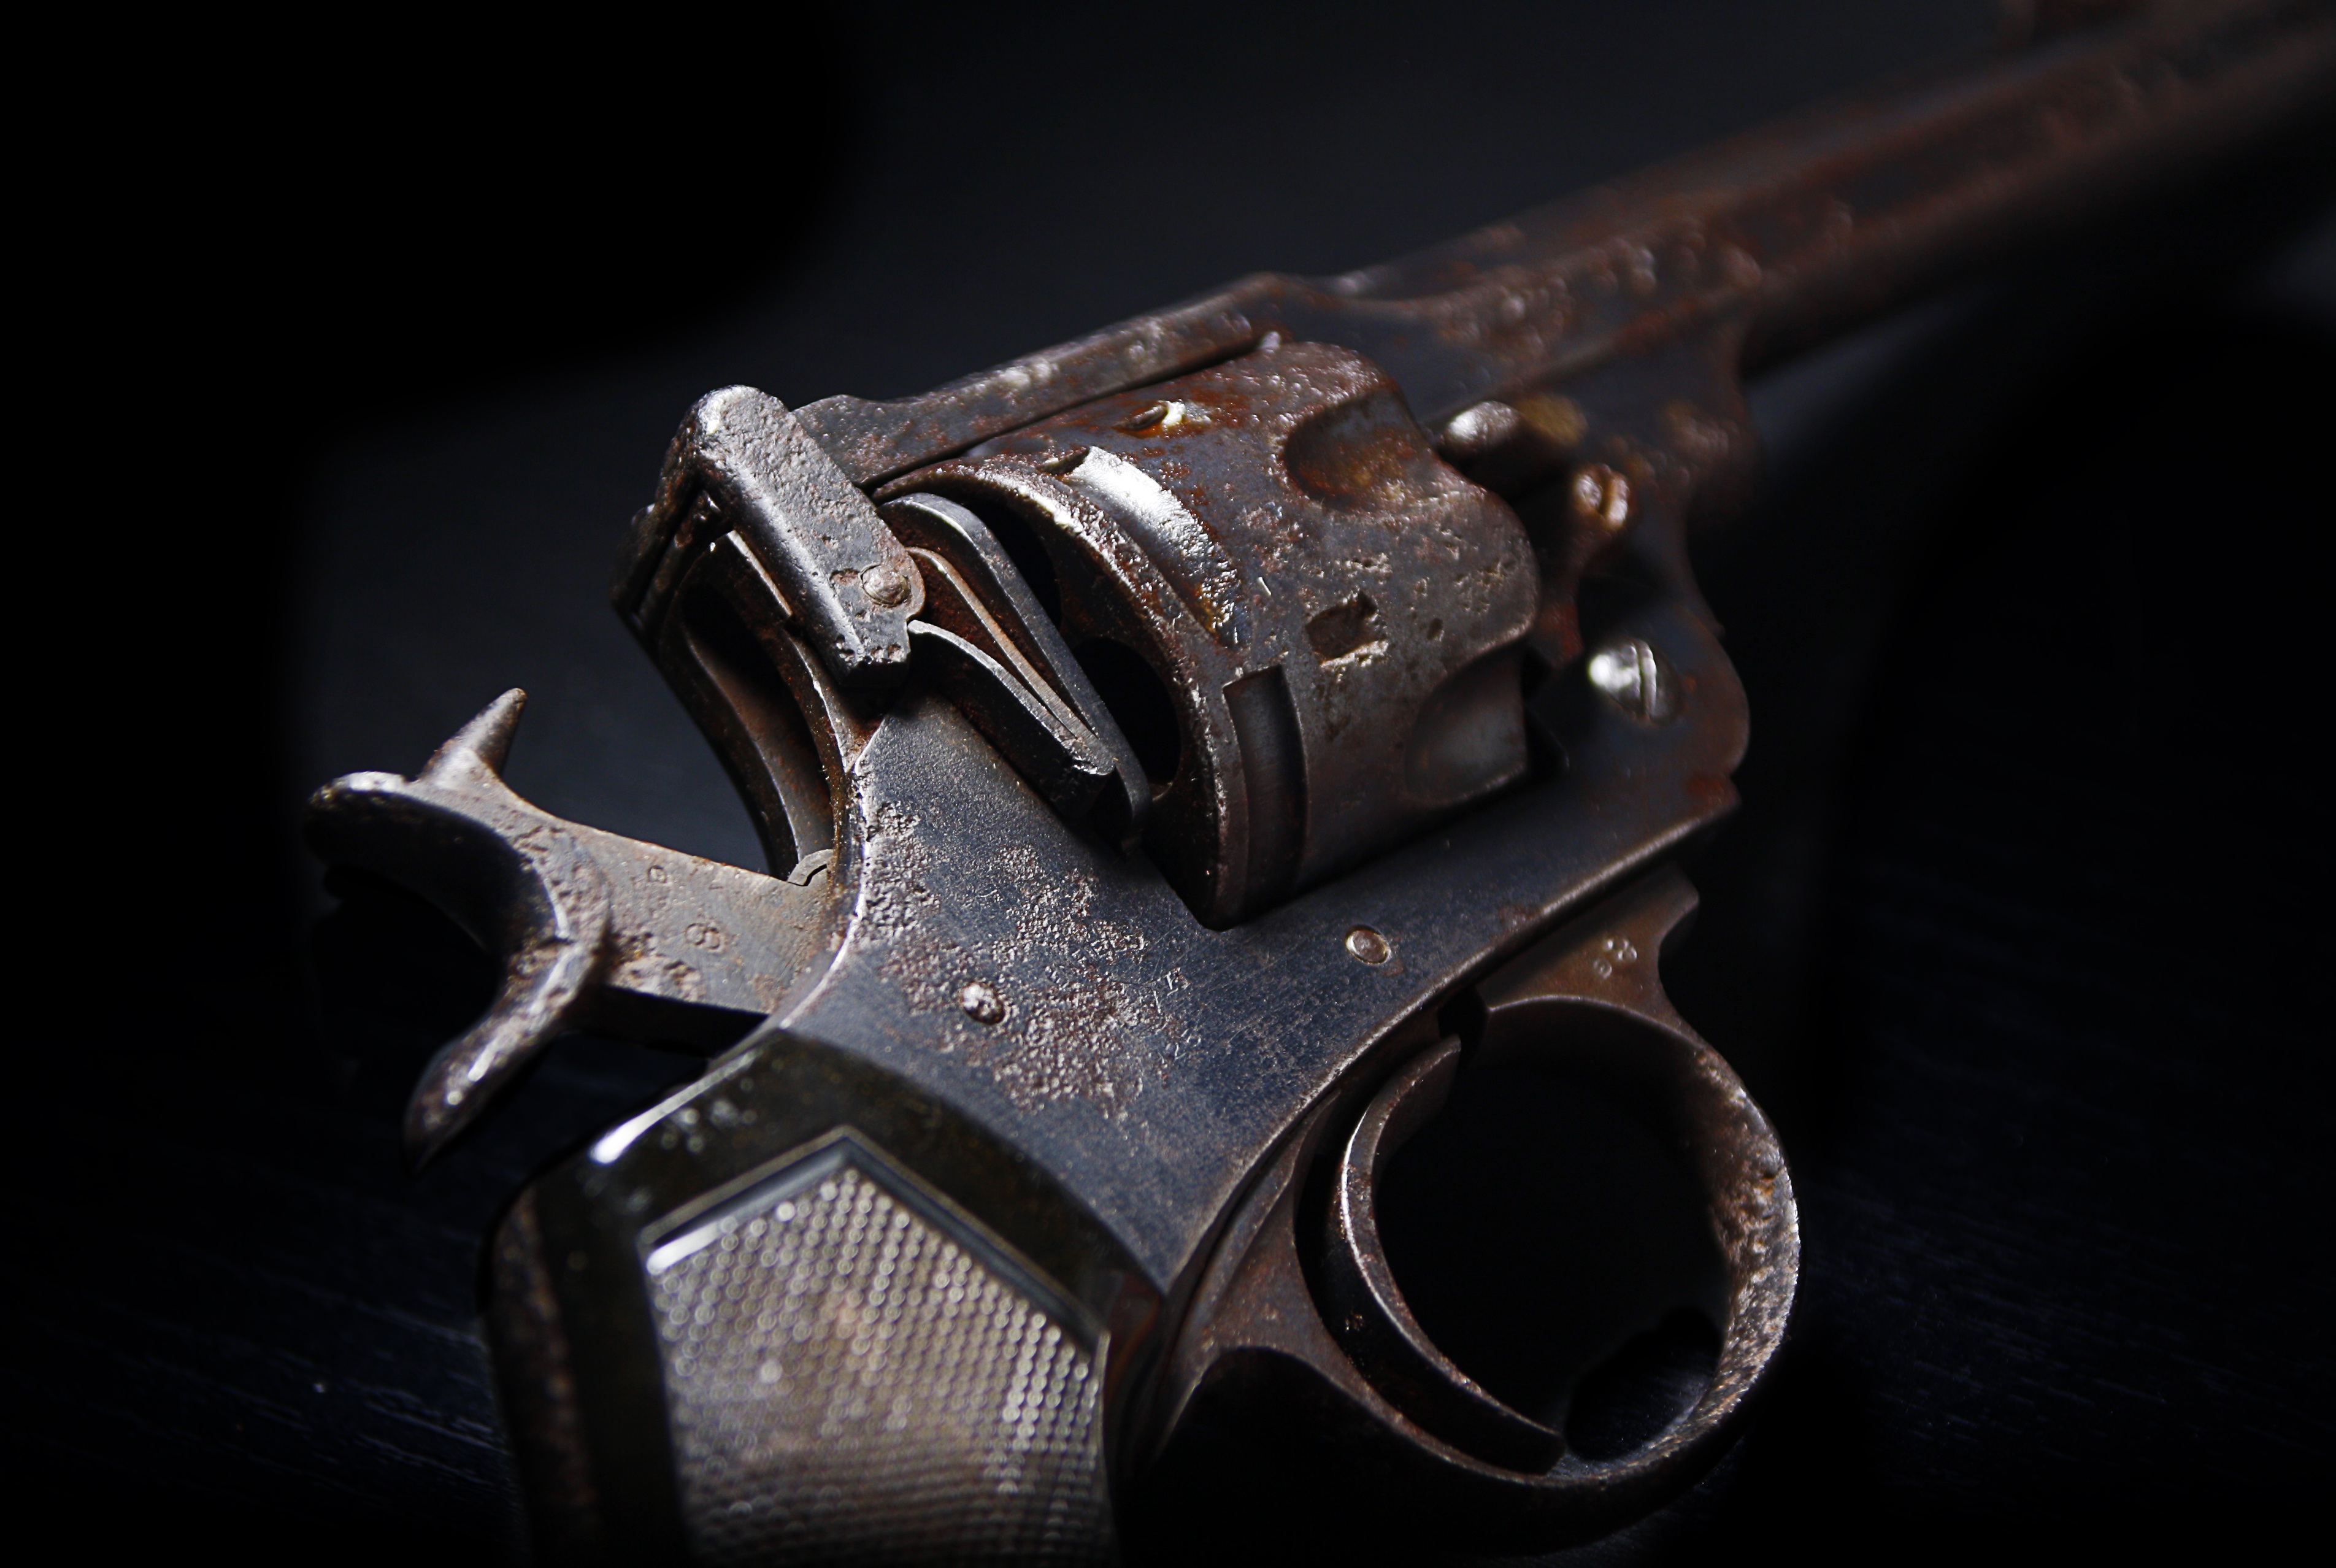
weapon, fight, war, gun, shoot, 45, leave, dangerous, handgun, revolver, firearm, trigger, hand gun, black powder, gun barrel, gun accessory